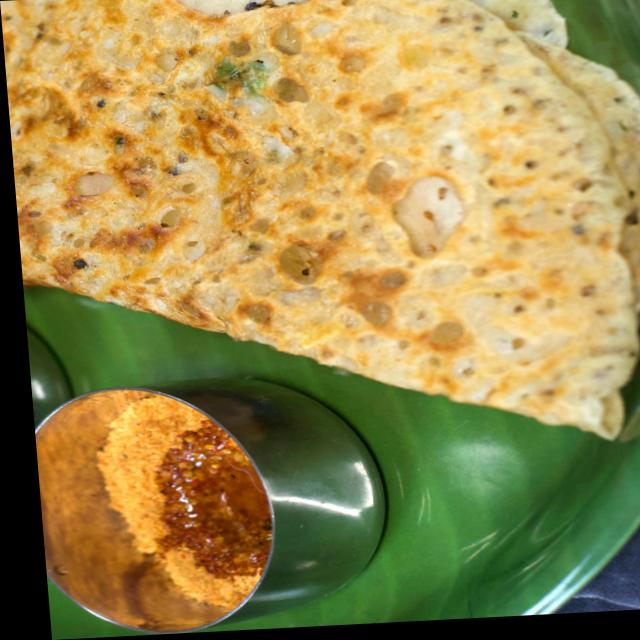
Dish: masala_dosa